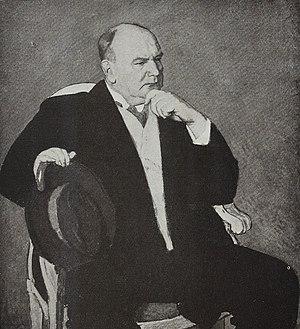
La deutsche Gesellschaft 1914, en français Société allemande de 1914, est un cercle politique fondé le 28 novembre 1915 par Karl Gustav Vollmoeller. Son but est de rassembler des participants d'opinions et d'horizons divers afin de perpétuer l'esprit combatif de 1914 et les principes du Burgfrieden. Wilhelm Solf a été le premier et le dernier président du cercle.